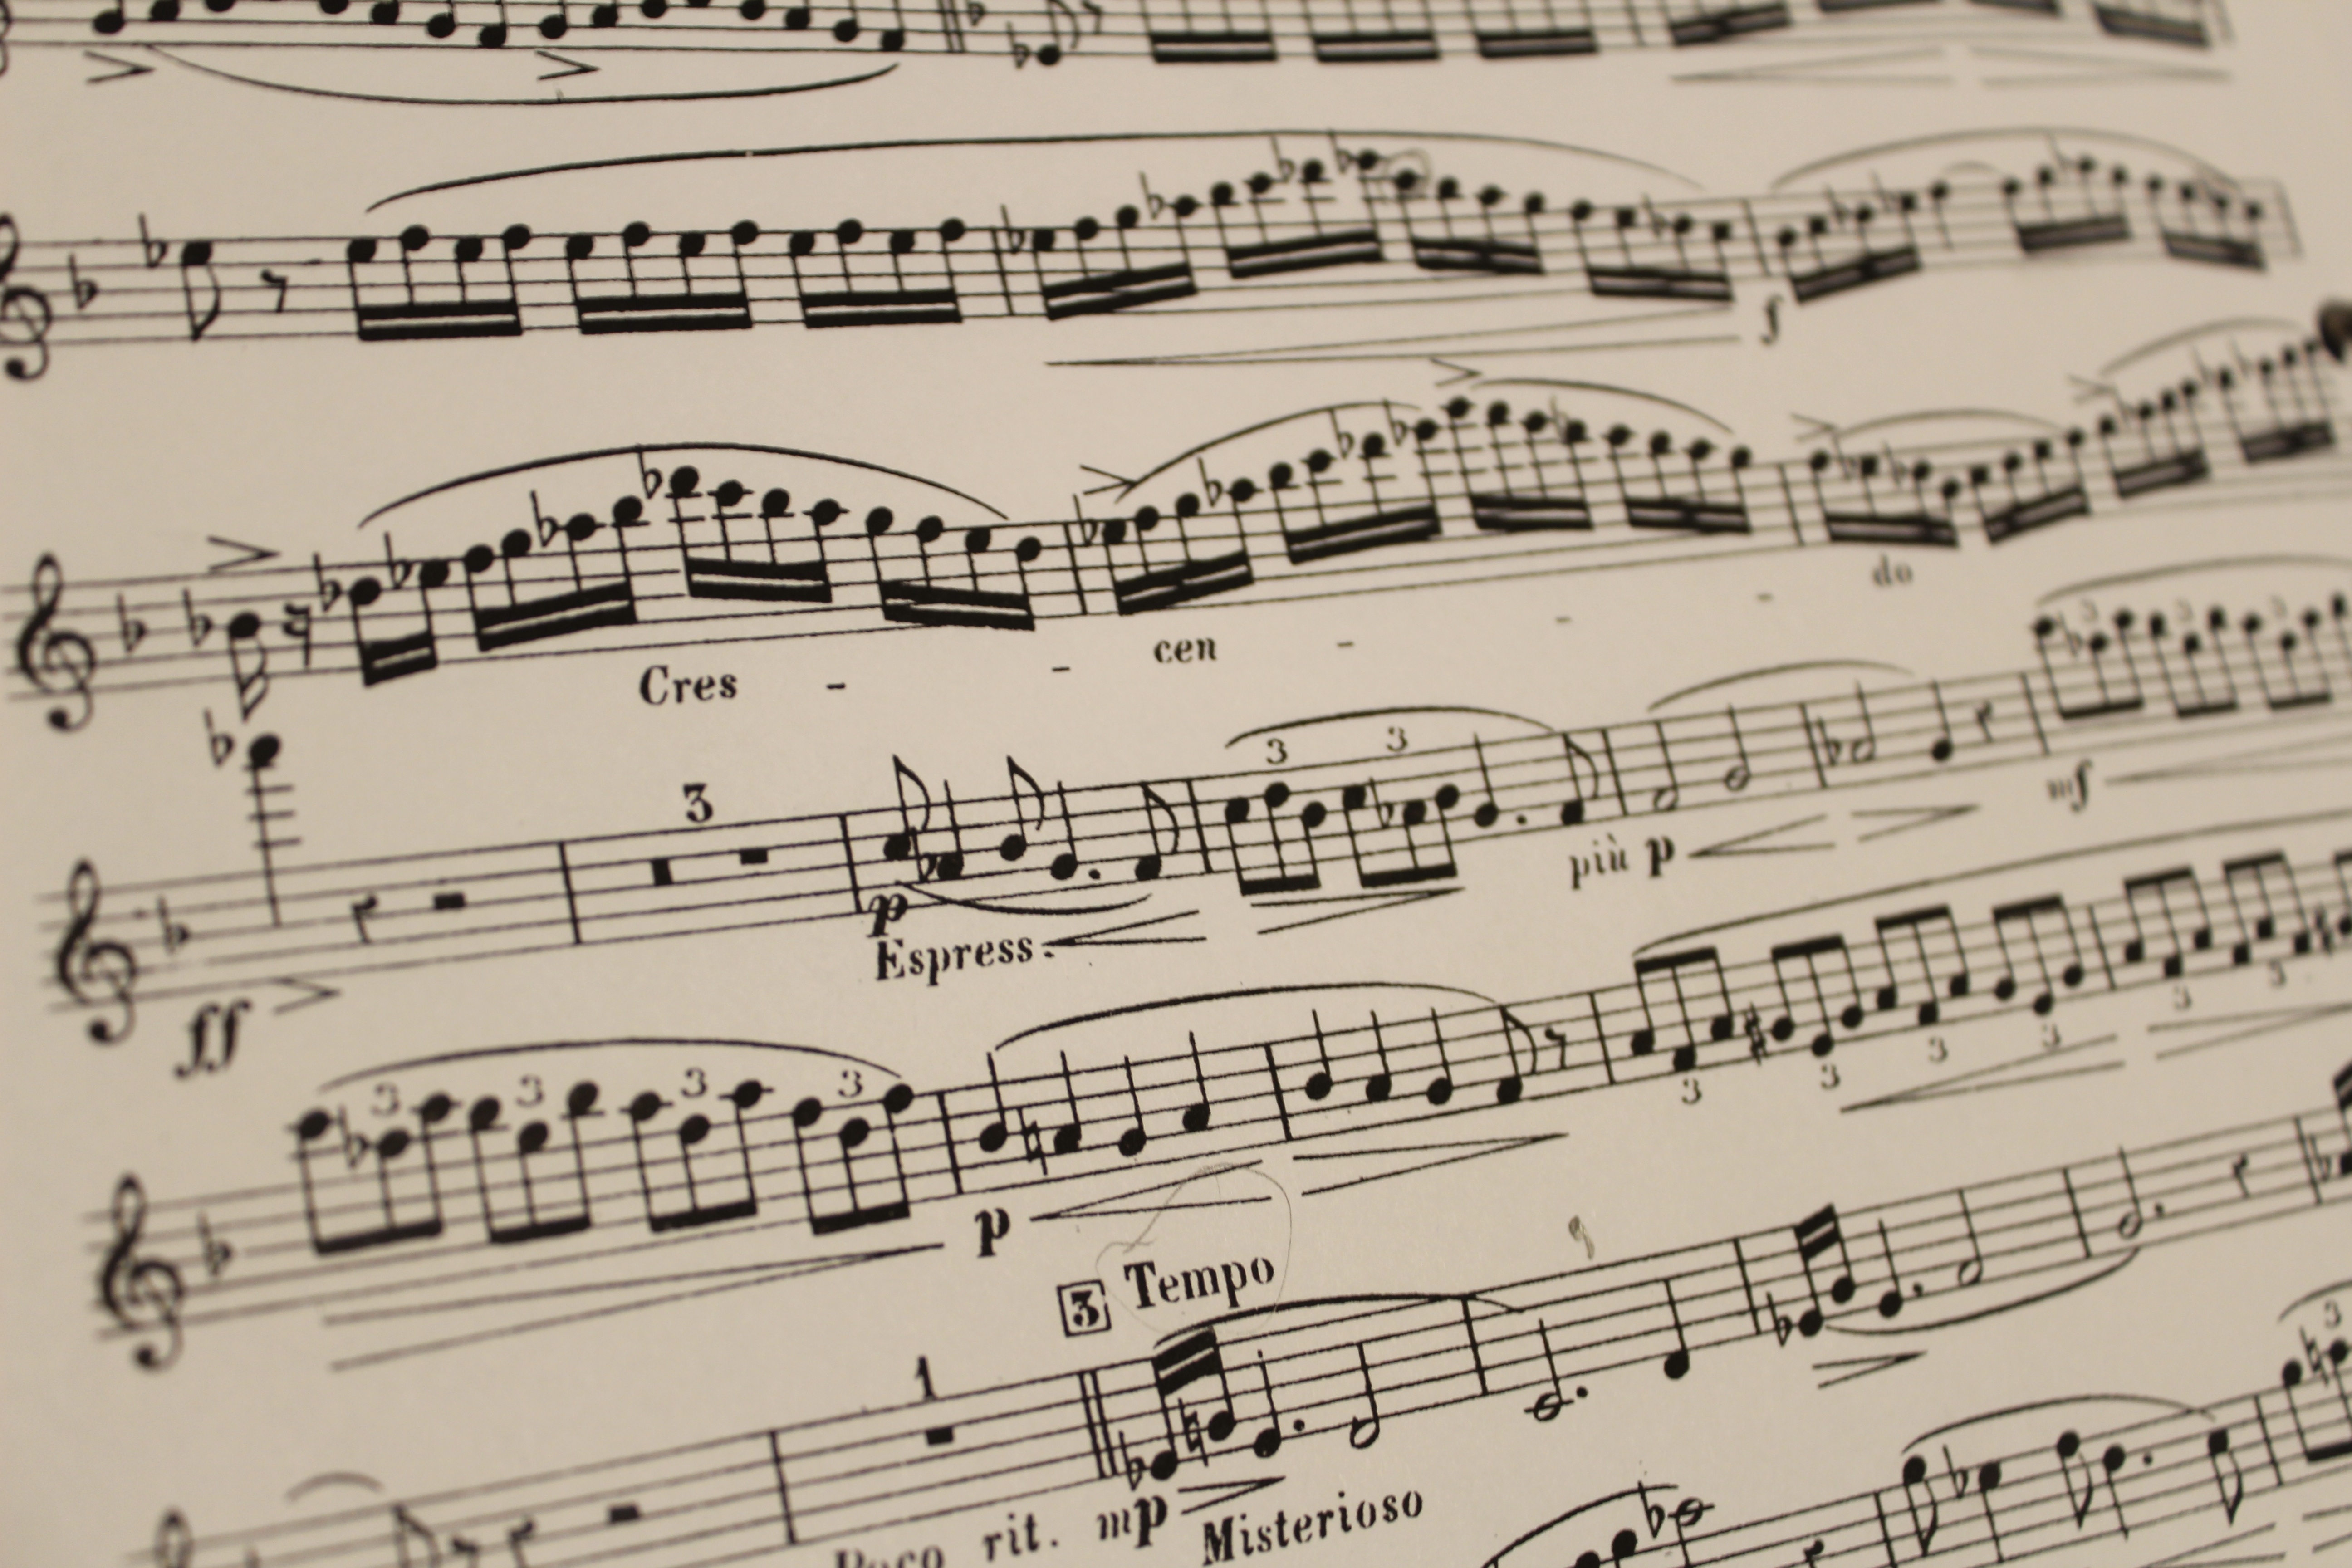
music, pattern, line, sheet music, font, sketch, drawing, shape